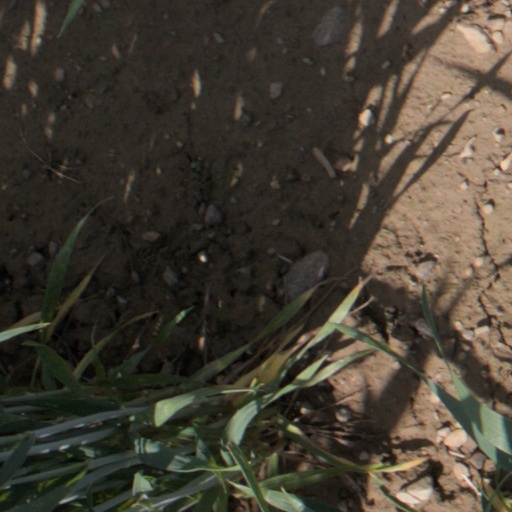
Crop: wheat